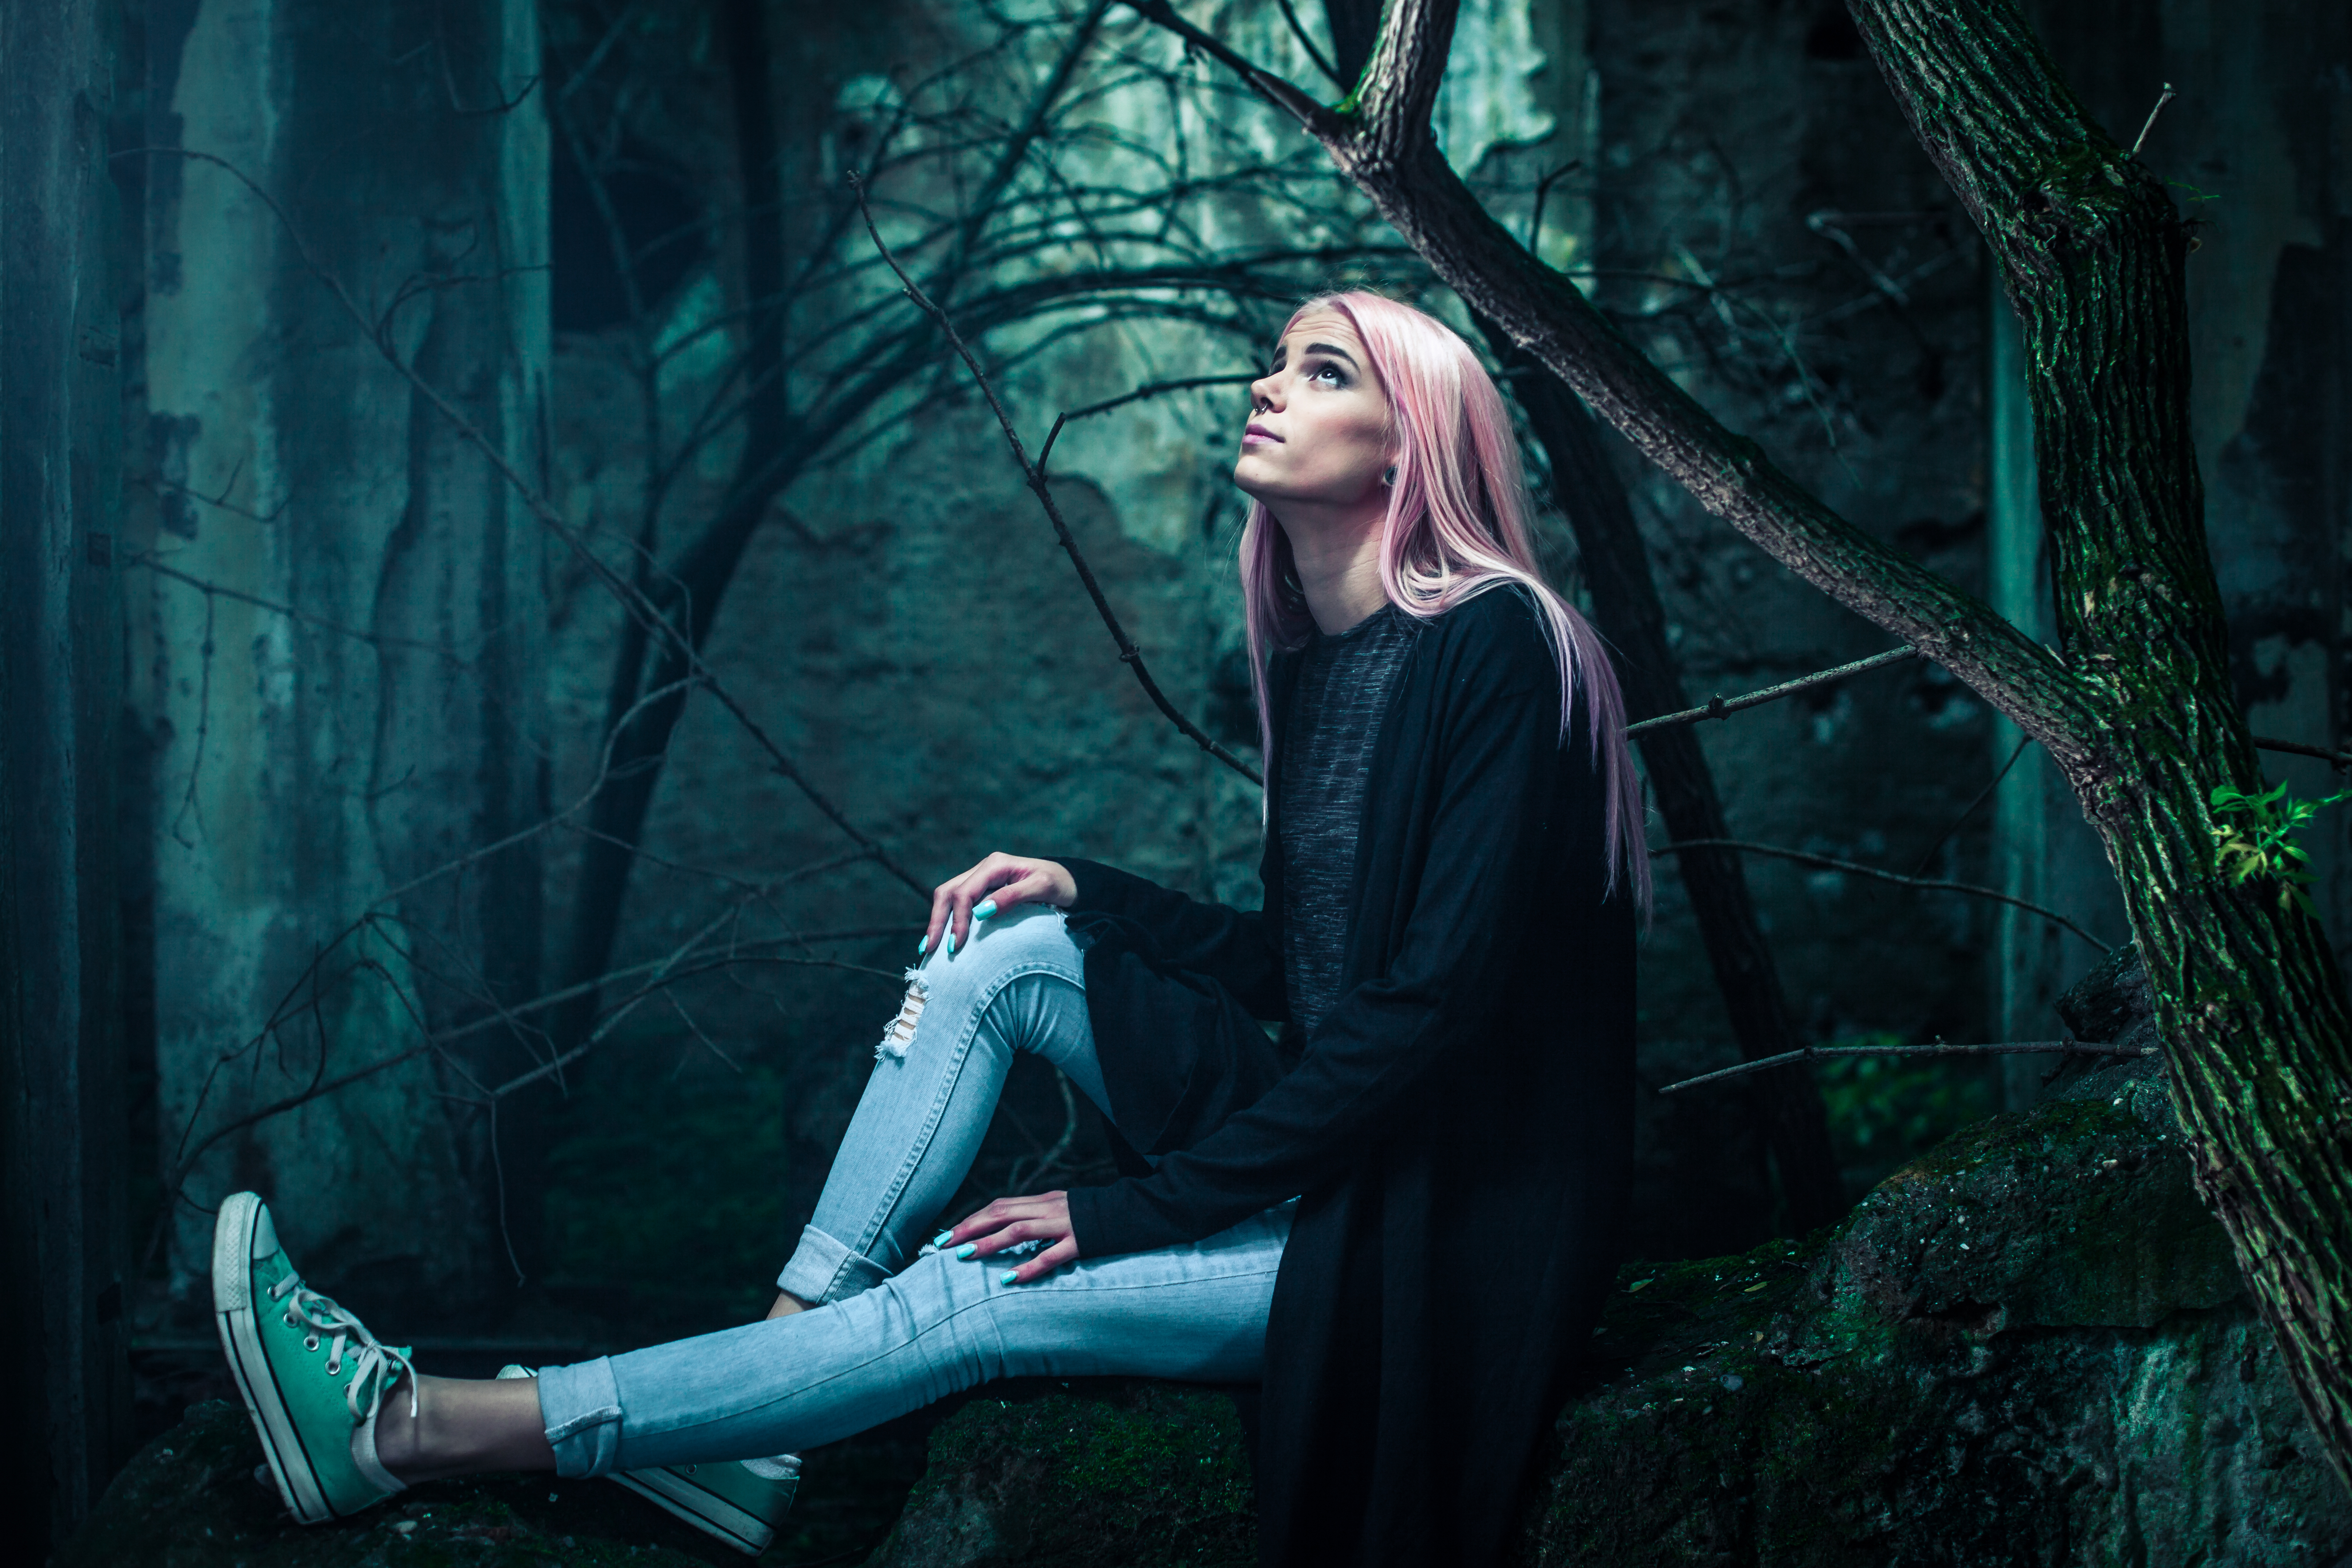
forest, person, woman, dark, model, darkness, fashion, outdoors, woods, art, footwear, beautiful, style, midnight, adult, screenshot, computer wallpaper